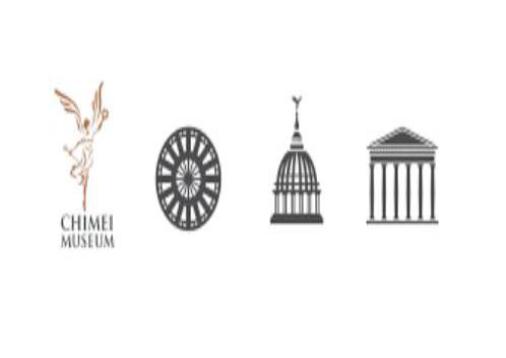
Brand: chimei
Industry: Electronic